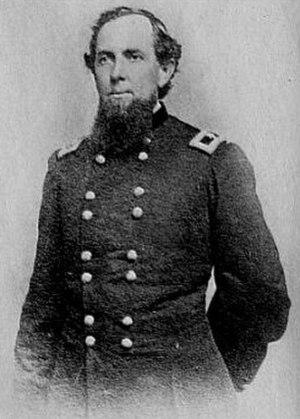
Edward Henry Hobson est un brigadier-général de l'armée de l'Union durant la guerre de Sécession. Il est enterré dans sa ville natale, à Greensburg.